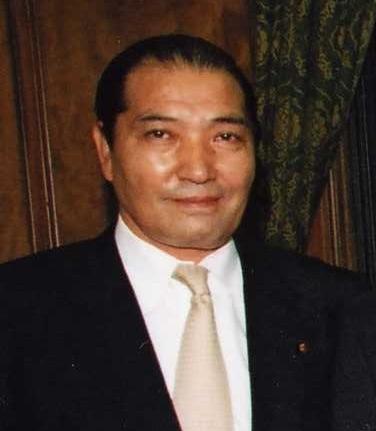
เค็นชิโร มัตสึนามิ

ไฟล์:Kenshiro Matsunami-20061120.jpg|thumb|upright=1.1|มัตสึนามิใน ค.ศ. 2006
เค็นชิโร มัตสึนามิ (; 14 ตุลาคม ค.ศ. 1946 – ) เป็นนักการเมืองชาวญี่ปุ่นของพรรคเสรีประชาธิปไตย (ญี่ปุ่น)|พรรคเสรีประชาธิปไตย และอดีตสมาชิกสภาผู้แทนราษฎรญี่ปุ่น|สภาผู้แทนราษฎรในสภานิติบัญญัติแห่งชาติ (ญี่ปุ่น)|สภานิติบัญญัติแห่งชาติ เขาเกิดที่อิซูมิซาโนะ จังหวัดโอซากะ โดยเข้าเรียนที่มหาวิทยาลัยวิทยาศาสตร์การกีฬาแห่งประเทศญี่ปุ่น, มหาวิทยาลัยอีสเทิร์นมิชิแกน และมหาวิทยาลัยนิฮง เขาได้รับเลือกให้เป็นสมาชิกสภาผู้แทนราษฎรครั้งแรกใน ค.ศ. 1996 ในฐานะสมาชิกของพรรคพรมแดนใหม่ (ญี่ปุ่น)|พรรคพรมแดนใหม่ ครั้นหลังจากที่เสียที่นั่งใน ค.ศ. 2003 เขาได้รับการเลือกตั้งอีกครั้งใน ค.ศ. 2005 และดำรงตำแหน่งสมาชิกพรรคเสรีประชาธิปไตยจนถึง ค.ศ. 2009
== อ้างอิง ==
*
== แหล่งข้อมูลอื่น ==
* Official website in Japanese.
หมวดหมู่:นักกีฬามวยปล้ำชายชาวญี่ปุ่น
หมวดหมู่:ผู้ฝึกสอนมวยปล้ำ